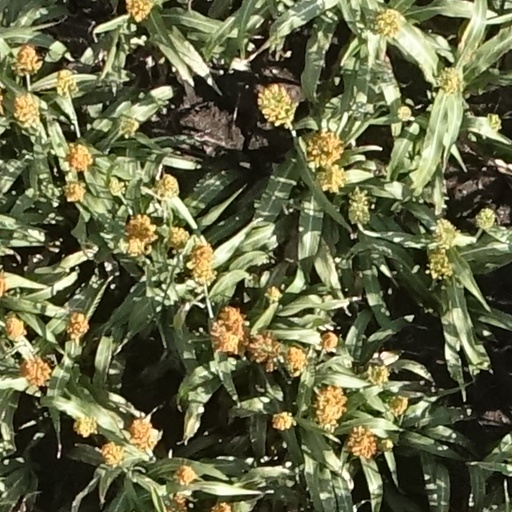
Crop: sorghum